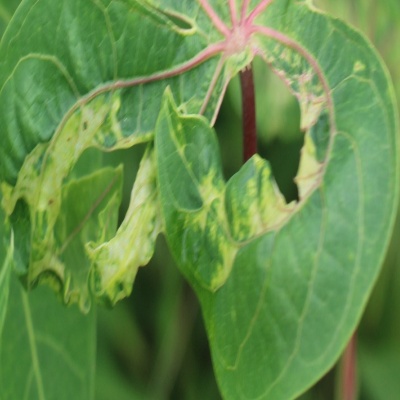
Crop: Cassava
Condition: mosaic